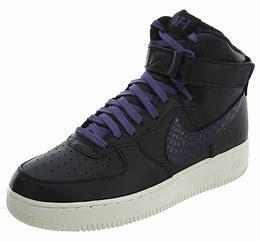
Brand: Nike
Model: Force 1 LV8